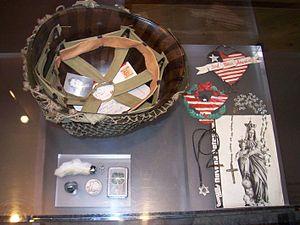
Visitor Center - Effet personnels - Cimetière Américain de Colleville-sur-Mer - France
Le cimetière américain de Colleville-sur-Mer est un cimetière militaire américain situé juste au-dessus de la plage dite d’Omaha Beach, dans la commune française de Colleville-sur-Mer sur l'un des sites du débarquement allié du 6 juin 1944.